Master of Mary of Burgundy

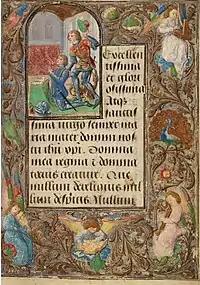
From the Book of Charles the Bold

He achieved the modeling of figures and objects by building layers of paint in thin but visible strokes, rather than the then convention of hatching. One of his characteristic techniques was to place religious scenes behind a window, create an illusion of depth, and with the scene in the background intended as the main focus of interest. The two most well known examples of this are the "Virgin and Child" and "Christ nailed to the Cross" miniatures for the Mary of Burgundy book.